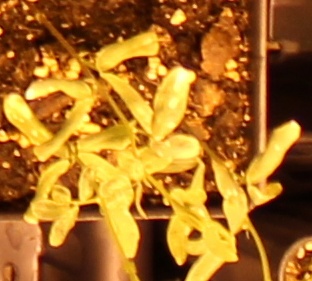
Label: Lentil